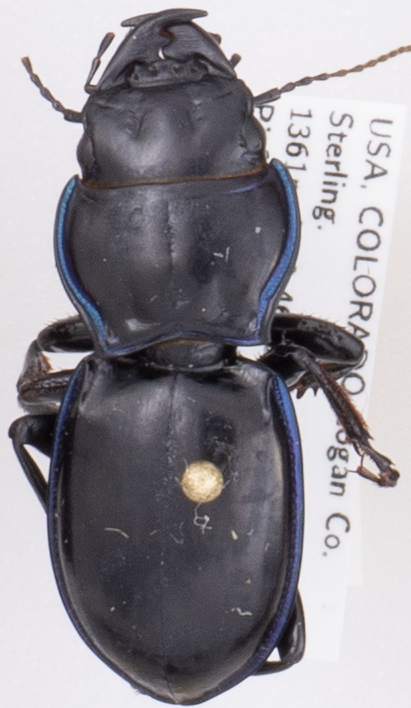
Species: Pasimachus elongatus
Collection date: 2019-07-10
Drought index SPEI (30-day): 1.13
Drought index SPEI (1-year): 1.13
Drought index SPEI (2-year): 0.71